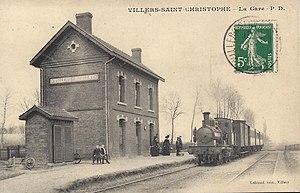
La halte de Villers-Aubigny vers 1910
La ligne de Saint-Quentin à Ham était une ligne ferroviaire secondaire longue de 28 kilomètres, à voie unique et écartement standard, permettant de relier la grande artère de Paris à Bruxelles qui passe en gare de Saint-Quentin, dans l'Aisne, avec la ligne d'Amiens à Laon qui passe en gare de Ham dans la Somme.